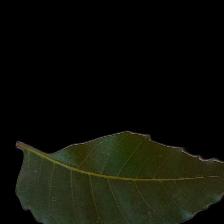
Plant: Neem